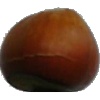
Label: nut_forest